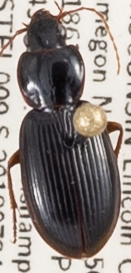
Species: Synuchus impunctatus
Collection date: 2018-07-24
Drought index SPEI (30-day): -0.71
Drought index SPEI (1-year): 0.17
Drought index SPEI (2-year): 2.09